Maisie (1939 film)

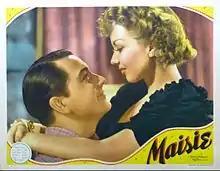
Lobby card showing Young and Sothern

Frank Nugent, critic for "The New York Times", wrote, "Don't let all this advertising talk about 'Maisie, the Explosive Blonde' ... mystify you too unbearably. It's just Ann Sothern, who is probably already one of your favorite flouncers, flouncing through an unconventional Western comedy ... Incidentally, the character of Maisie is, as promised, 'explosive.' Miss Sothern, hitherto a reasonably restrained actress, throws left hooks, gags and fits of temperament with surprising abandon."